Kanazawa

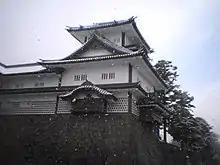
Snow falls on Kanazawa Castle

Kanazawa was one of the few major Japanese cities to be spared destruction by air raids during World War II, and as a result, much of Kanazawa's considerable architectural heritage has been preserved.